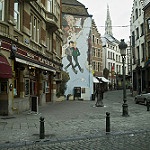
Label: street